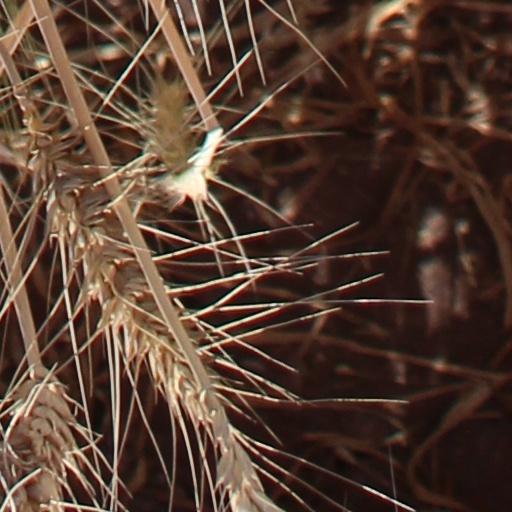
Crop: wheat